Troy

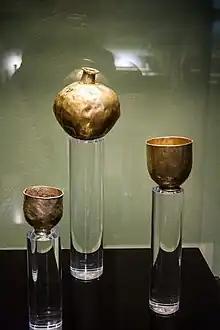
Golden bottle and goblets from Priam's Treasure. Pushkin Museum

Early modern travellers in the 16th and 17th centuries, including Pierre Belon and Pietro Della Valle, had mistakenly identified Troy with Alexandria Troas, a ruined Hellenistic town approximately south of Hisarlık. In the late 18th century, Jean Baptiste LeChevalier identified a location near the village of Pınarbaşı, Ezine, a mound approximately south of the currently accepted location. Published in his "Voyage de la Troade", it was the most commonly proposed location for almost a century.